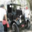
Label: truck